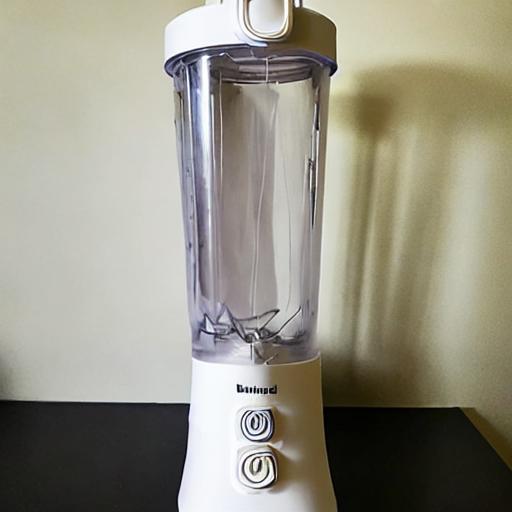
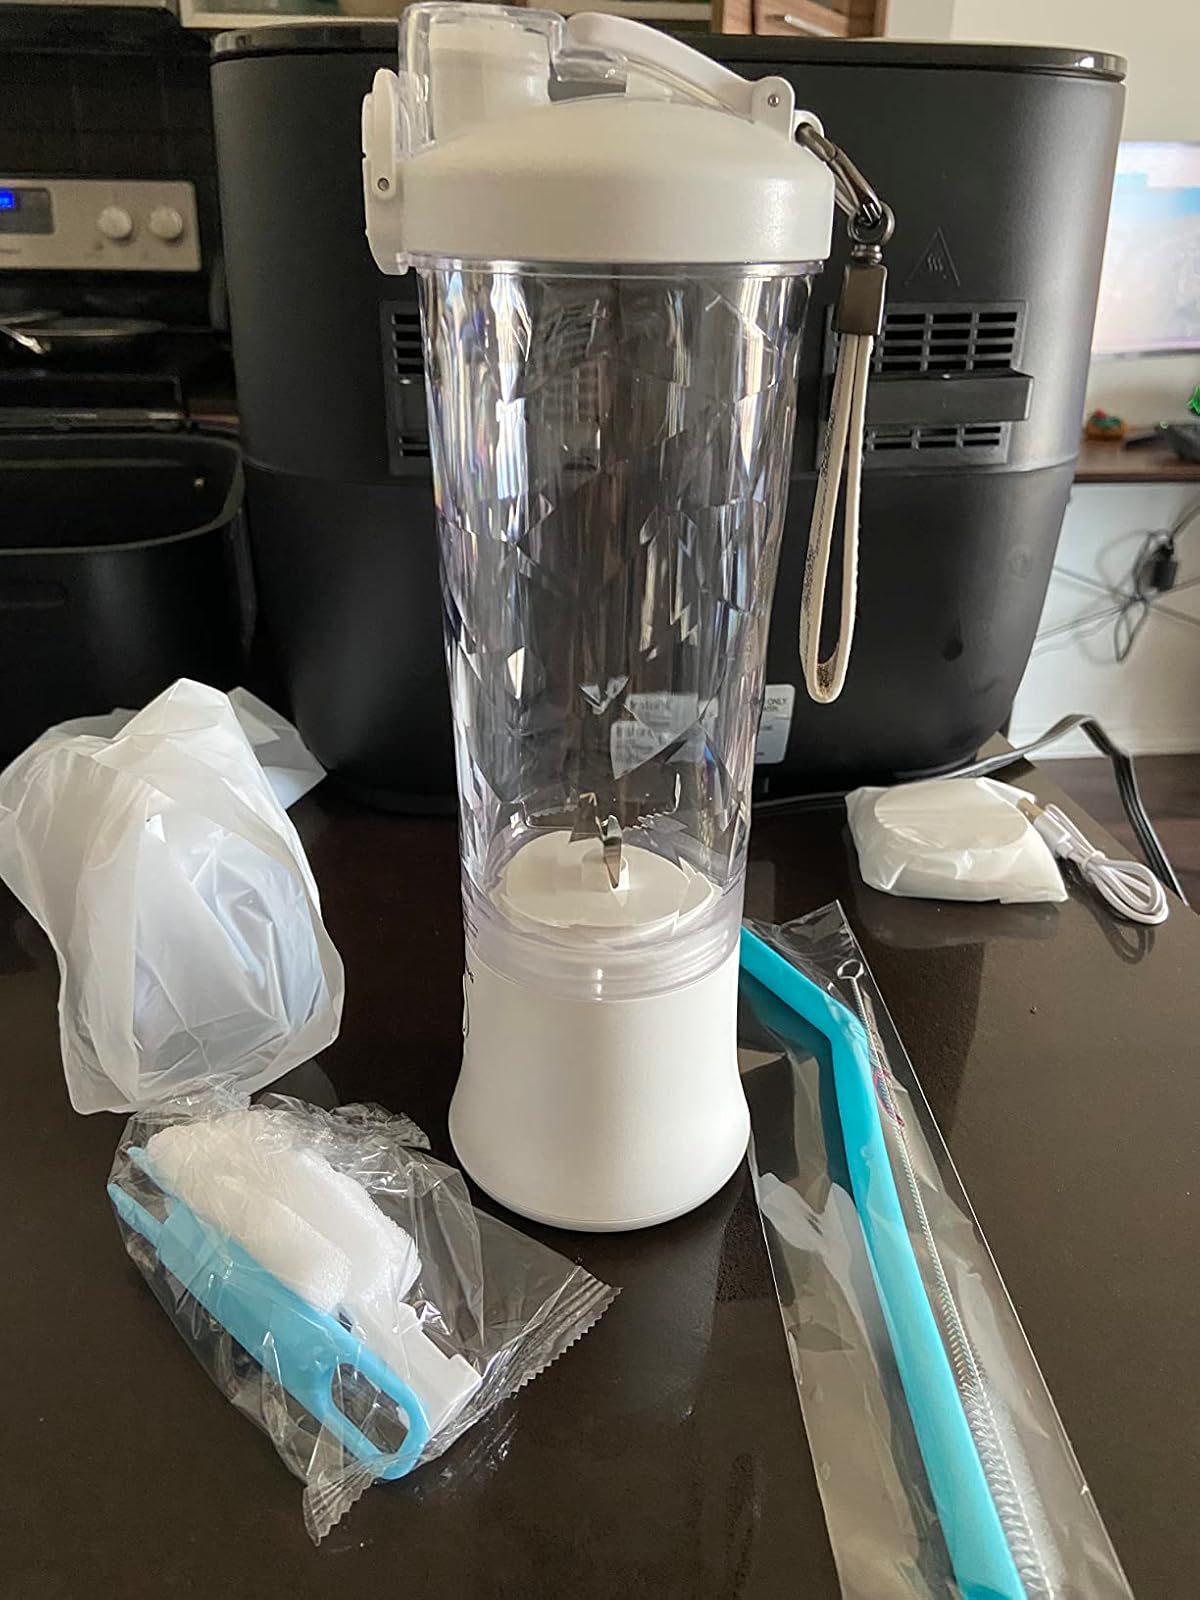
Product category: items_blender
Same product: no